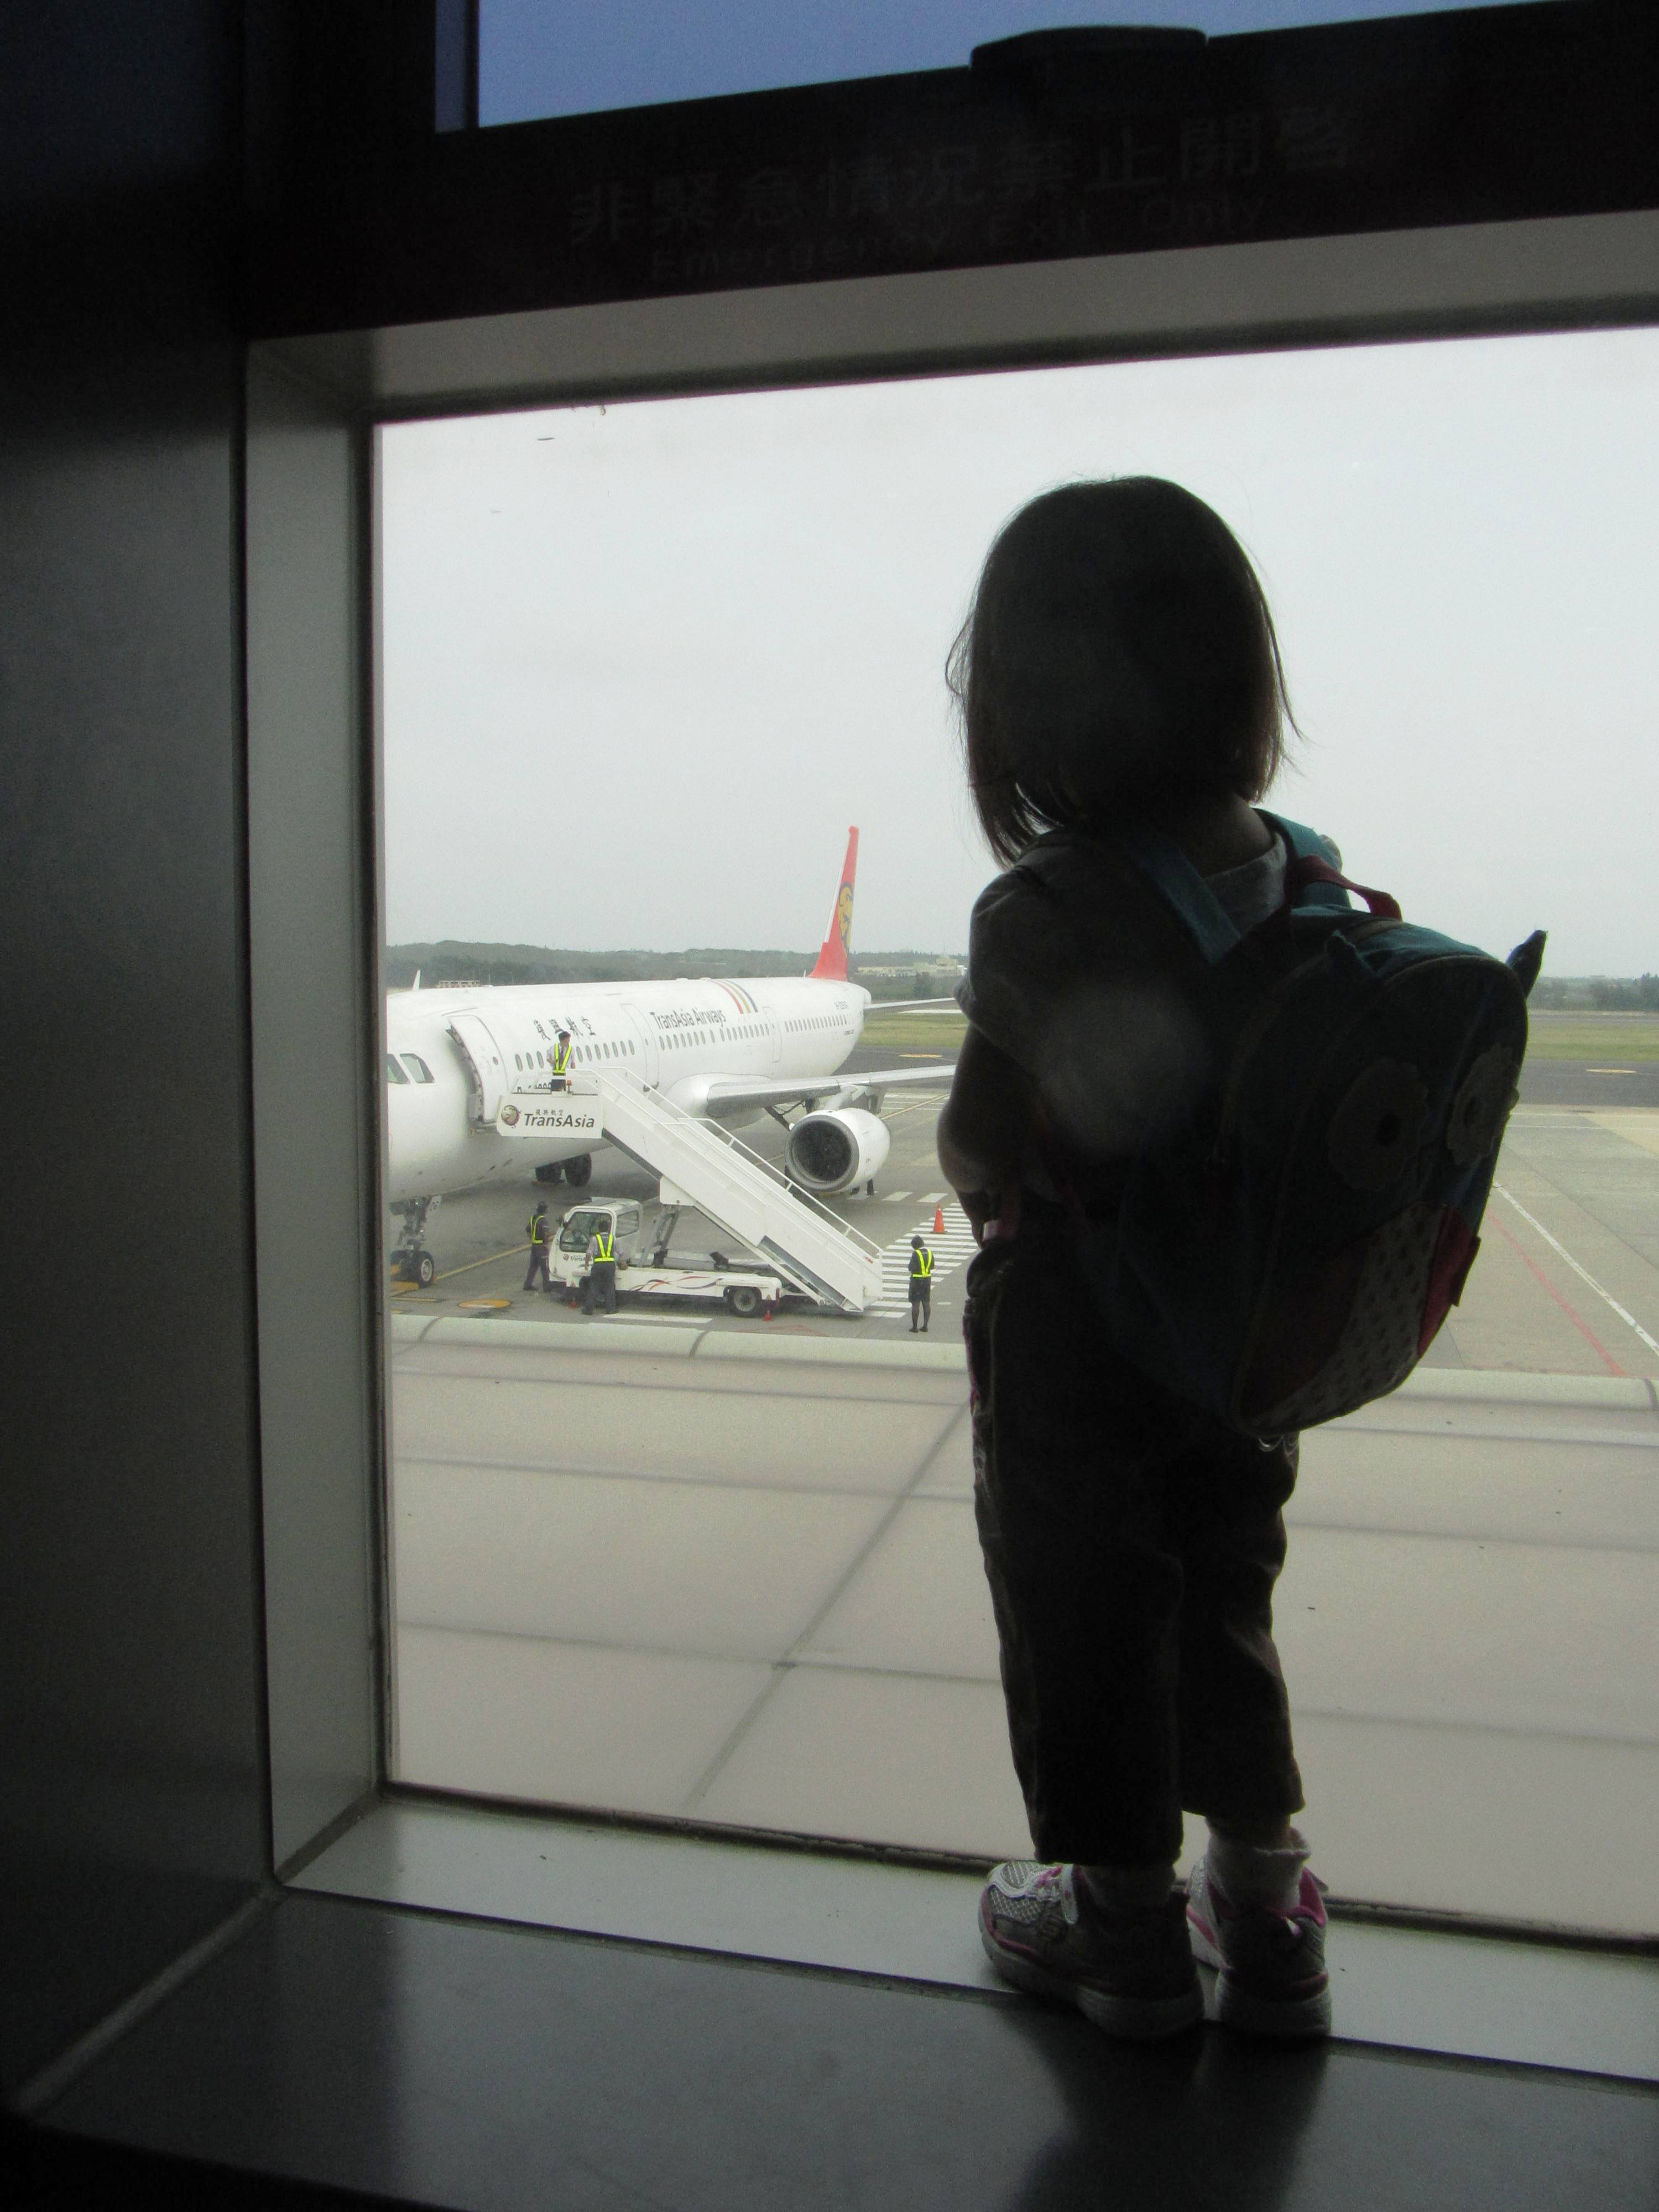
journey, trip, travel, flight, airport, little girl, window, expectation, taiwan, taipei, standing, photography, vacation, child